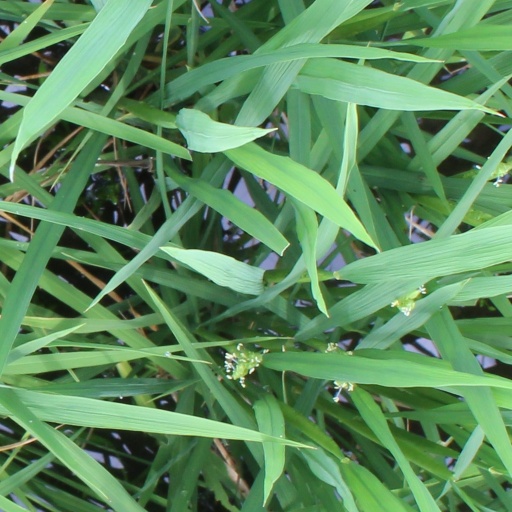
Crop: rice